Markus Zürcher

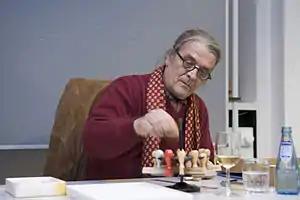
Markus Zürcher, 2009

Markus Zürcher (February 24, 1946 in Herisau – February 16, 2013) was a Swiss painter and representative of conceptual art and minimalism.